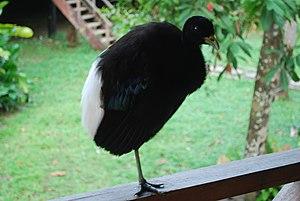
L'Agami à ailes blanches est une espèce d'oiseaux, l'une des 3 espèces de la famille des psophiidés.